Sharon Pincott

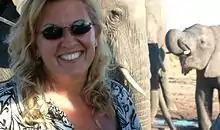
Sharon Pincott in Hwange (2009)

From December 2017 Pincott was active in voicing widespread opposition to scores more young elephants being captured, forcibly taken from their mothers and families inside Hwange National Park and transported to Chinese zoos, appealing to Zimbabwe's new President Emmerson Mnangagwa for an immediate review of policy and ultimately delivering a petition that attracted 287,509 signatures.